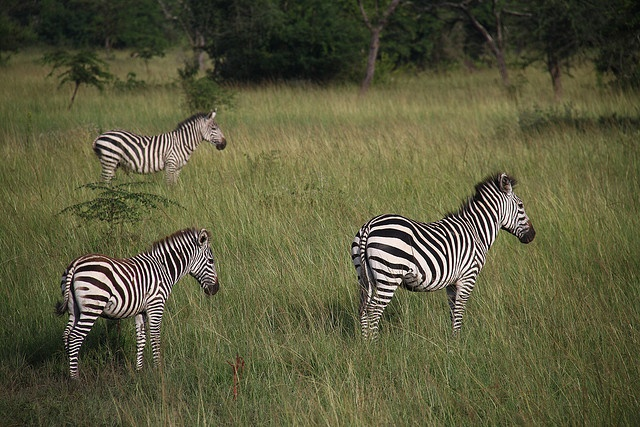
Two adults and one young zebra standing in the tall grass
A herd of zebras standing in tall grass.
Three zebras standing together on a grassy plain.
Three zebras are standing in a grassy field.
Three zebras on a grassy field during the day.